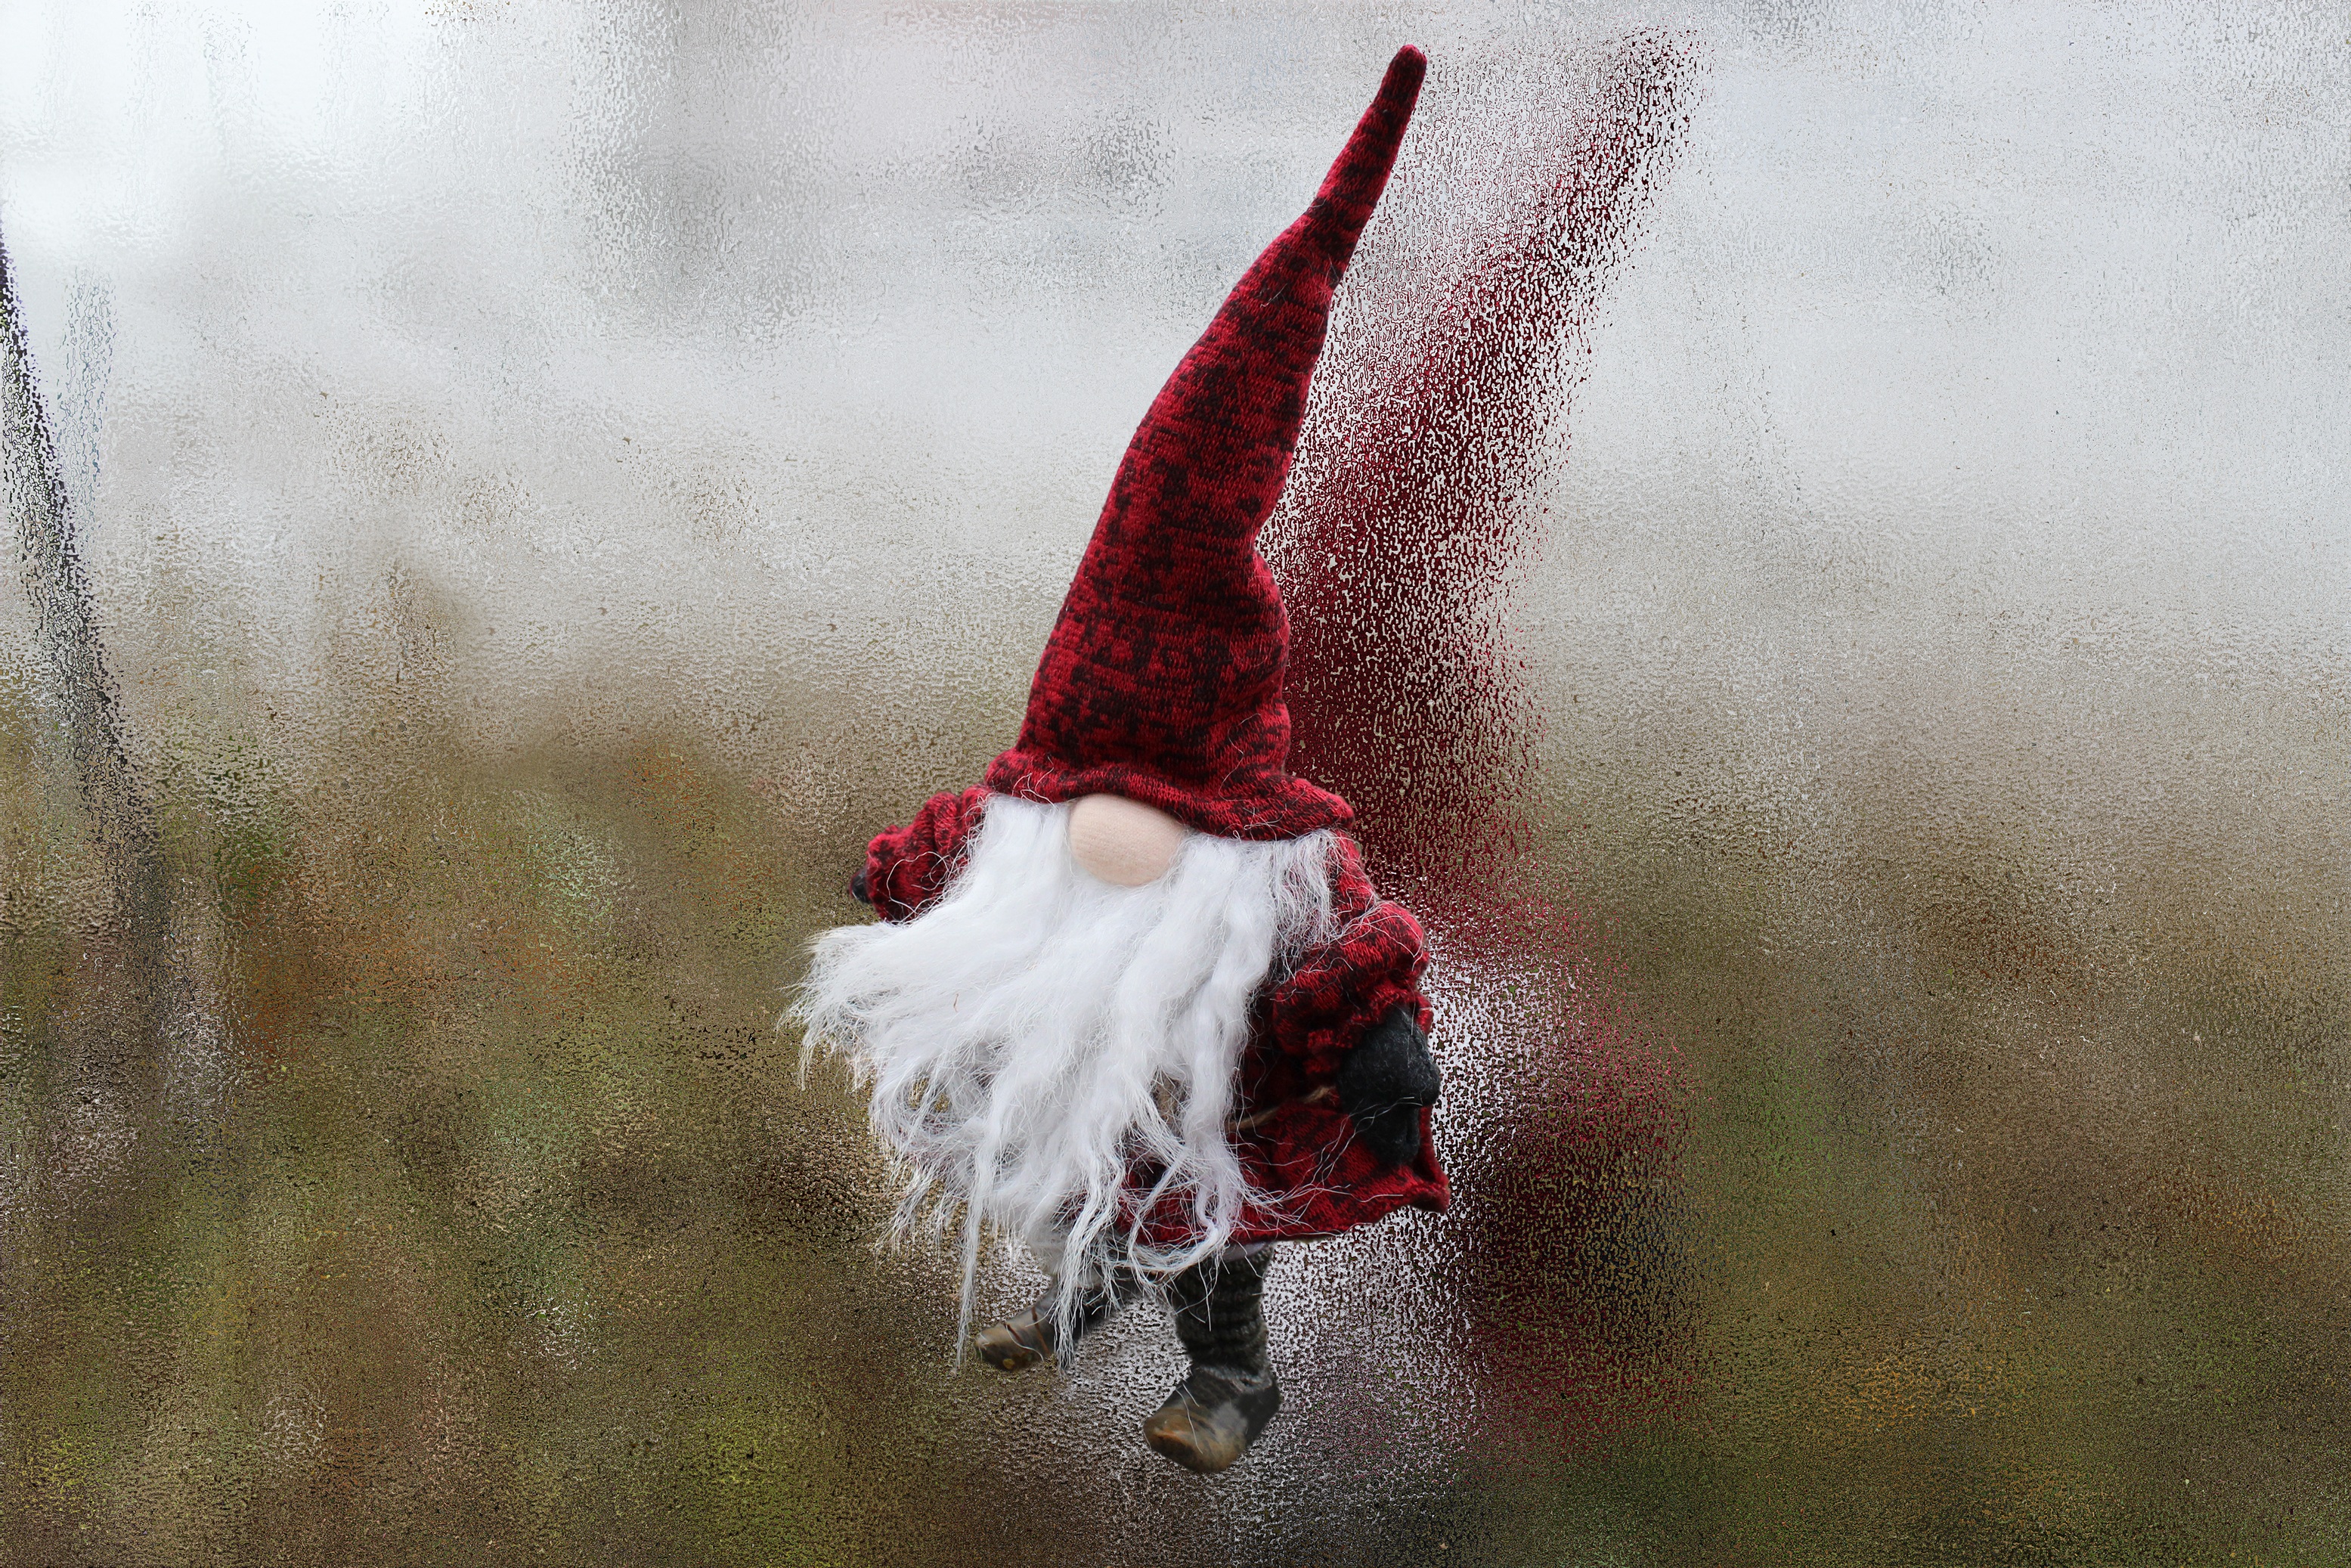
winter, wing, decoration, red, color, fabric, christmas time, figure, cap, santa claus, christmas motif, imp, christmas greeting, fictional character